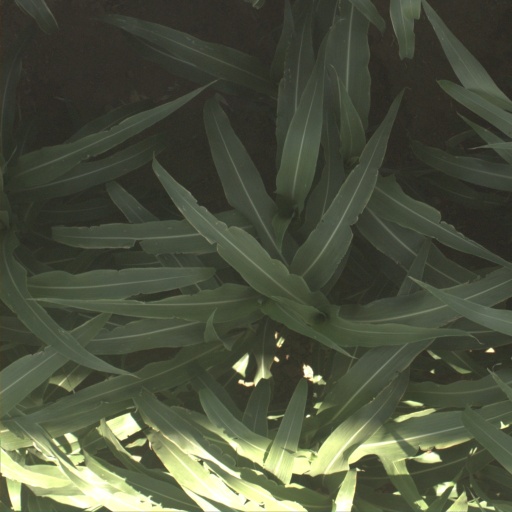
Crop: sorghum